Scottish Cup

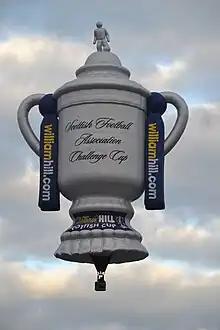
Balloon in the shape of the Scottish Cup trophy (2013)

The Scottish Cup trophy is the oldest national trophy and also the oldest association football trophy in the world. It was made by silversmith Martin Hall & Co in London in 1873 and has been presented to the winners of the tournament since 1874. The solid silver trophy is in height and weighs . The original trophy is displayed at the Scottish Football Museum at Hampden Park. It is removed once each year to be cleaned and presented to the tournament winners. After the presentation ceremony, the trophy is returned to the museum. A replica of the original trophy is given to the tournament winners after the ceremony and is also used for promotional purposes.